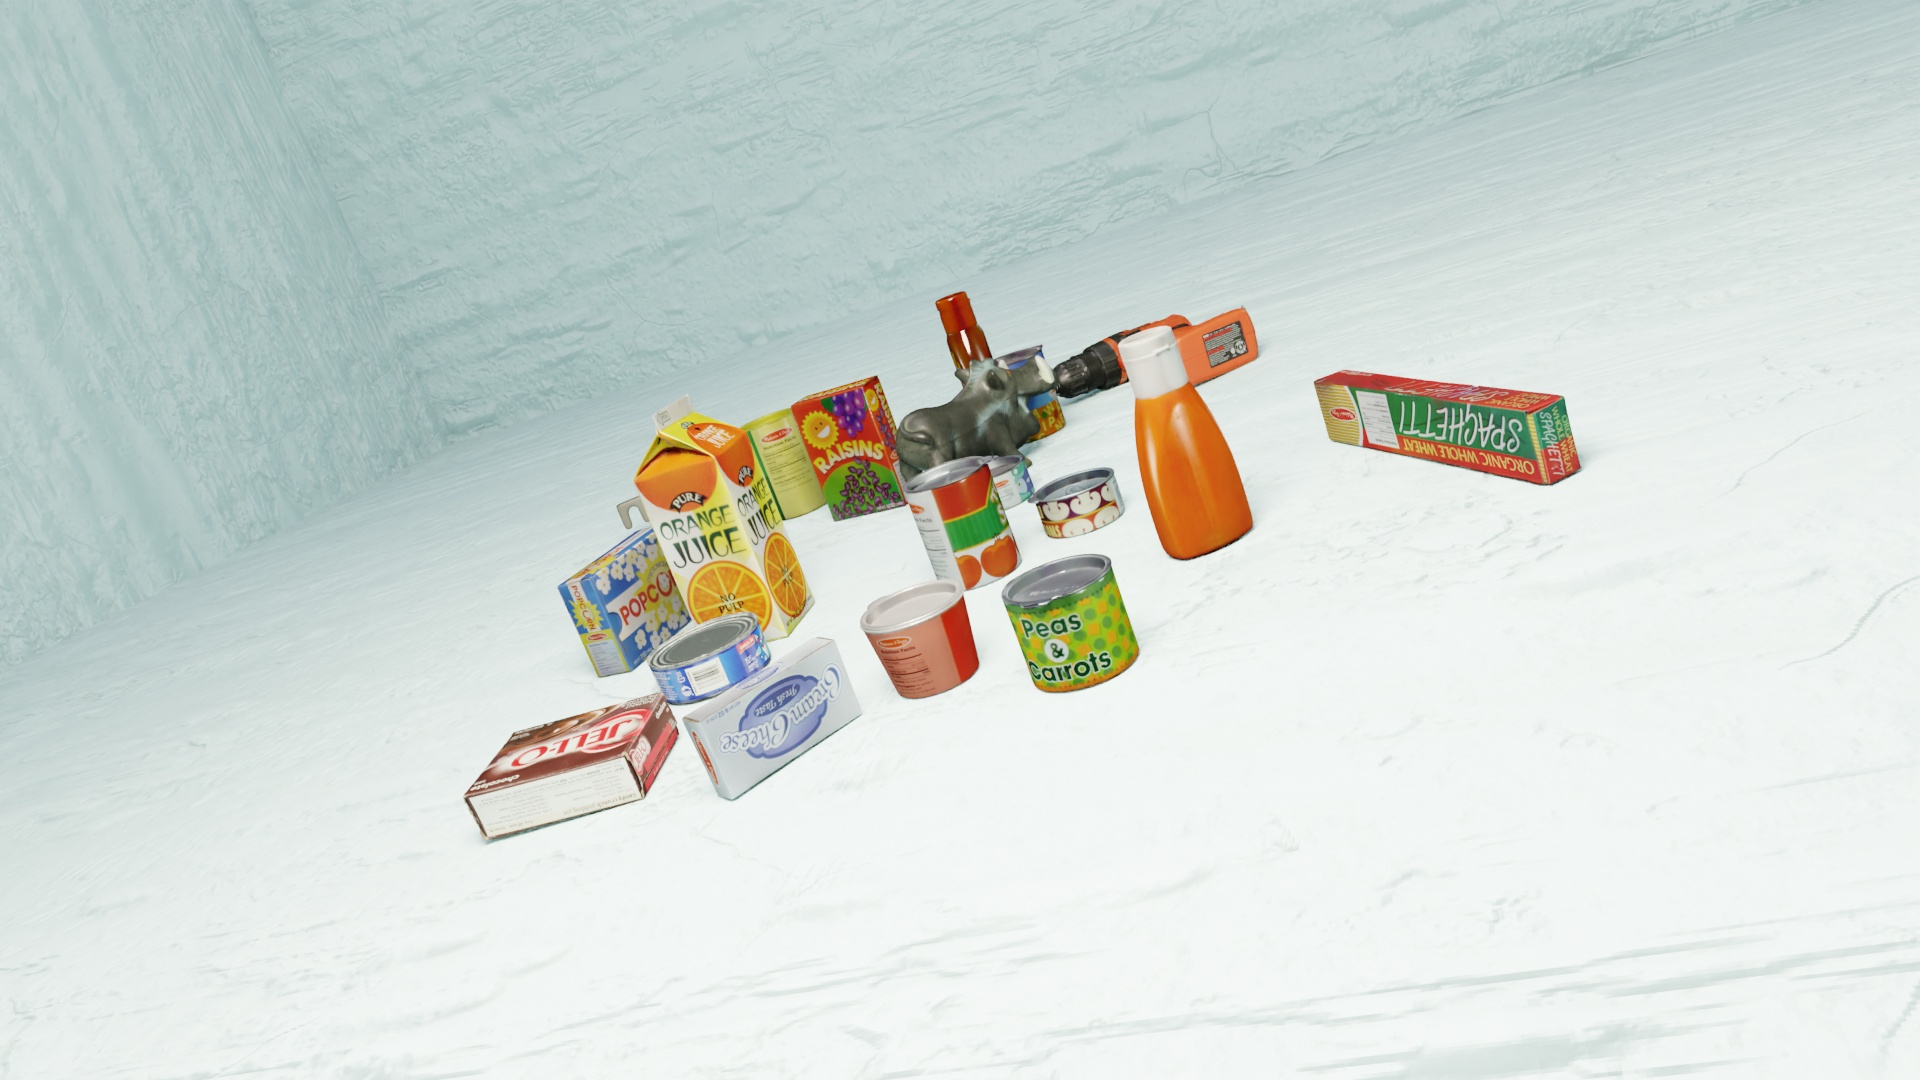
Question:
What are the eight normalized (x, y) image coordinates between 0 and 1 of the cuboid corners for the cylindrical container of grated Parmesan cheese? Your answer should be a list of normalized (x, y) image coordinates between 0 and 1 with bottom face first then top face, all counter-clockwise.
Answer: [(0.434375, 0.465741), (0.43125, 0.45463), (0.398958, 0.476852), (0.400521, 0.488889), (0.415625, 0.37963), (0.413021, 0.373148), (0.380208, 0.39537), (0.38125, 0.402778)]